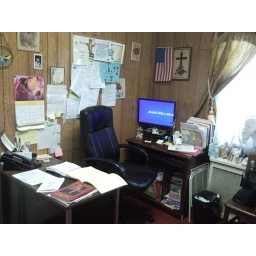
Looking in from the entrance this office is just to the left of the sign in room at St. Catherine's